Vespa

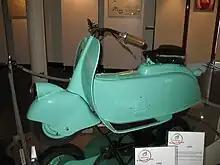
Piaggio MP5 "Paperino", the initial Piaggio prototype

In 1944 Piaggio engineers Renzo Spolti and Vittorio Casini designed a motorcycle with bodywork fully enclosing the drivetrain and forming a tall splash guard at the front. In addition to the bodywork, the design included handlebar-mounted controls, forced air cooling, wheels of small diameter, and a tall central section that had to be straddled. Officially known as the MP5 ("Moto Piaggio no. 5"), the prototype was nicknamed "Paperino" (meaning "Donald Duck" in Italian).